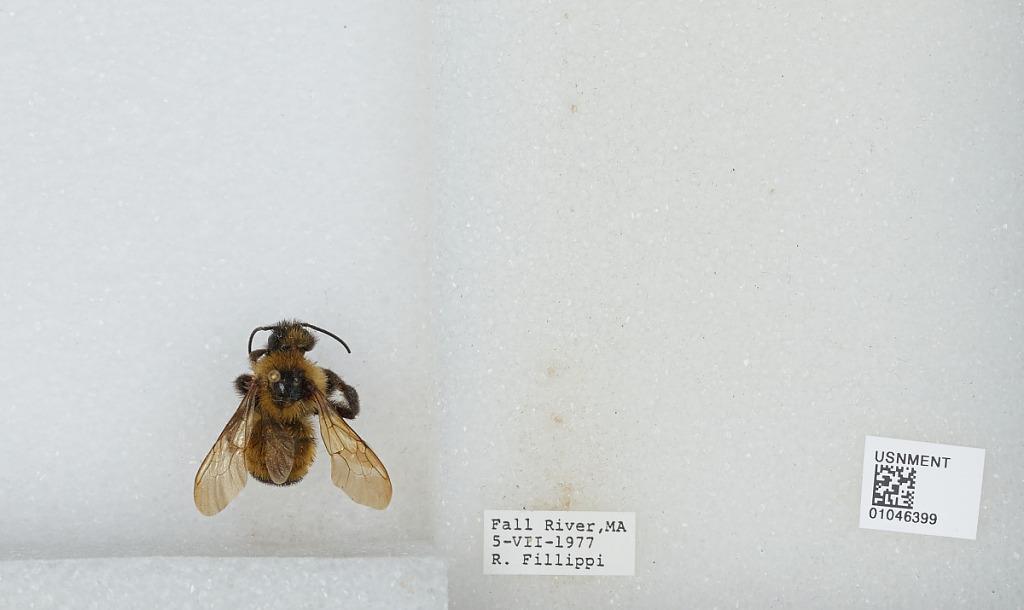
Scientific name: Bombus sp.
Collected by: R. Fillippi
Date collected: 1977-7-5
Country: United States
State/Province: Massachusetts
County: Bristol
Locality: Fall River
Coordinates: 41.7014, -71.1556